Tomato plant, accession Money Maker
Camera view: horizontal (90 deg, fisheye); turntable rotation: 270 degrees
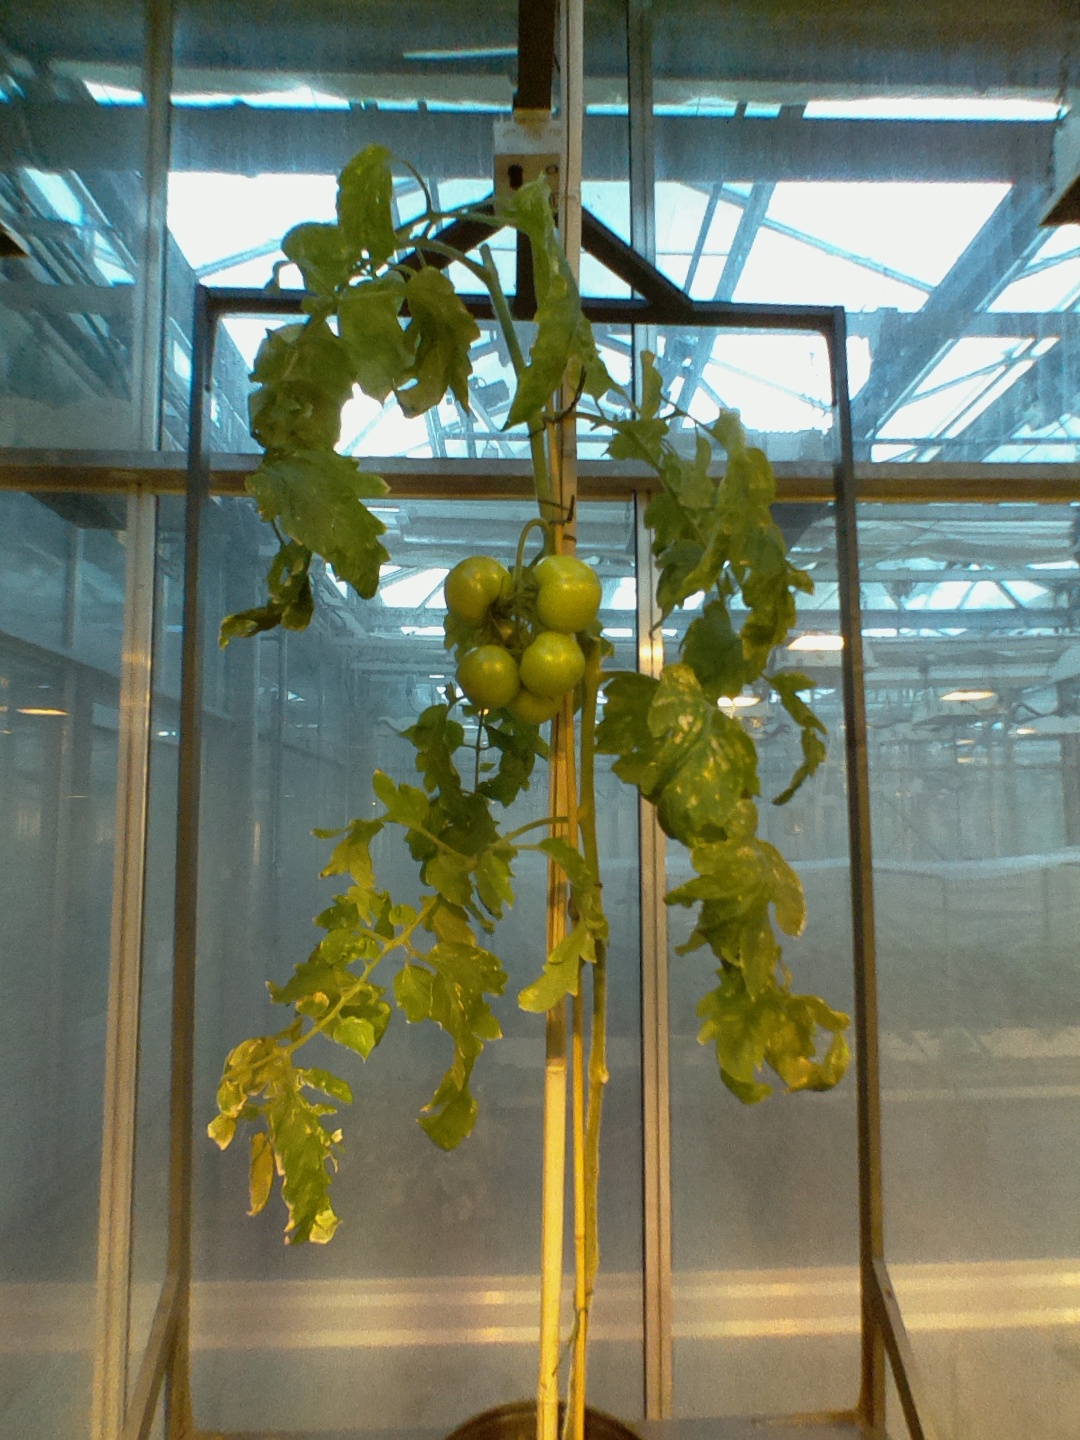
BBCH growth stage 79: 90% -100% of final fruit size